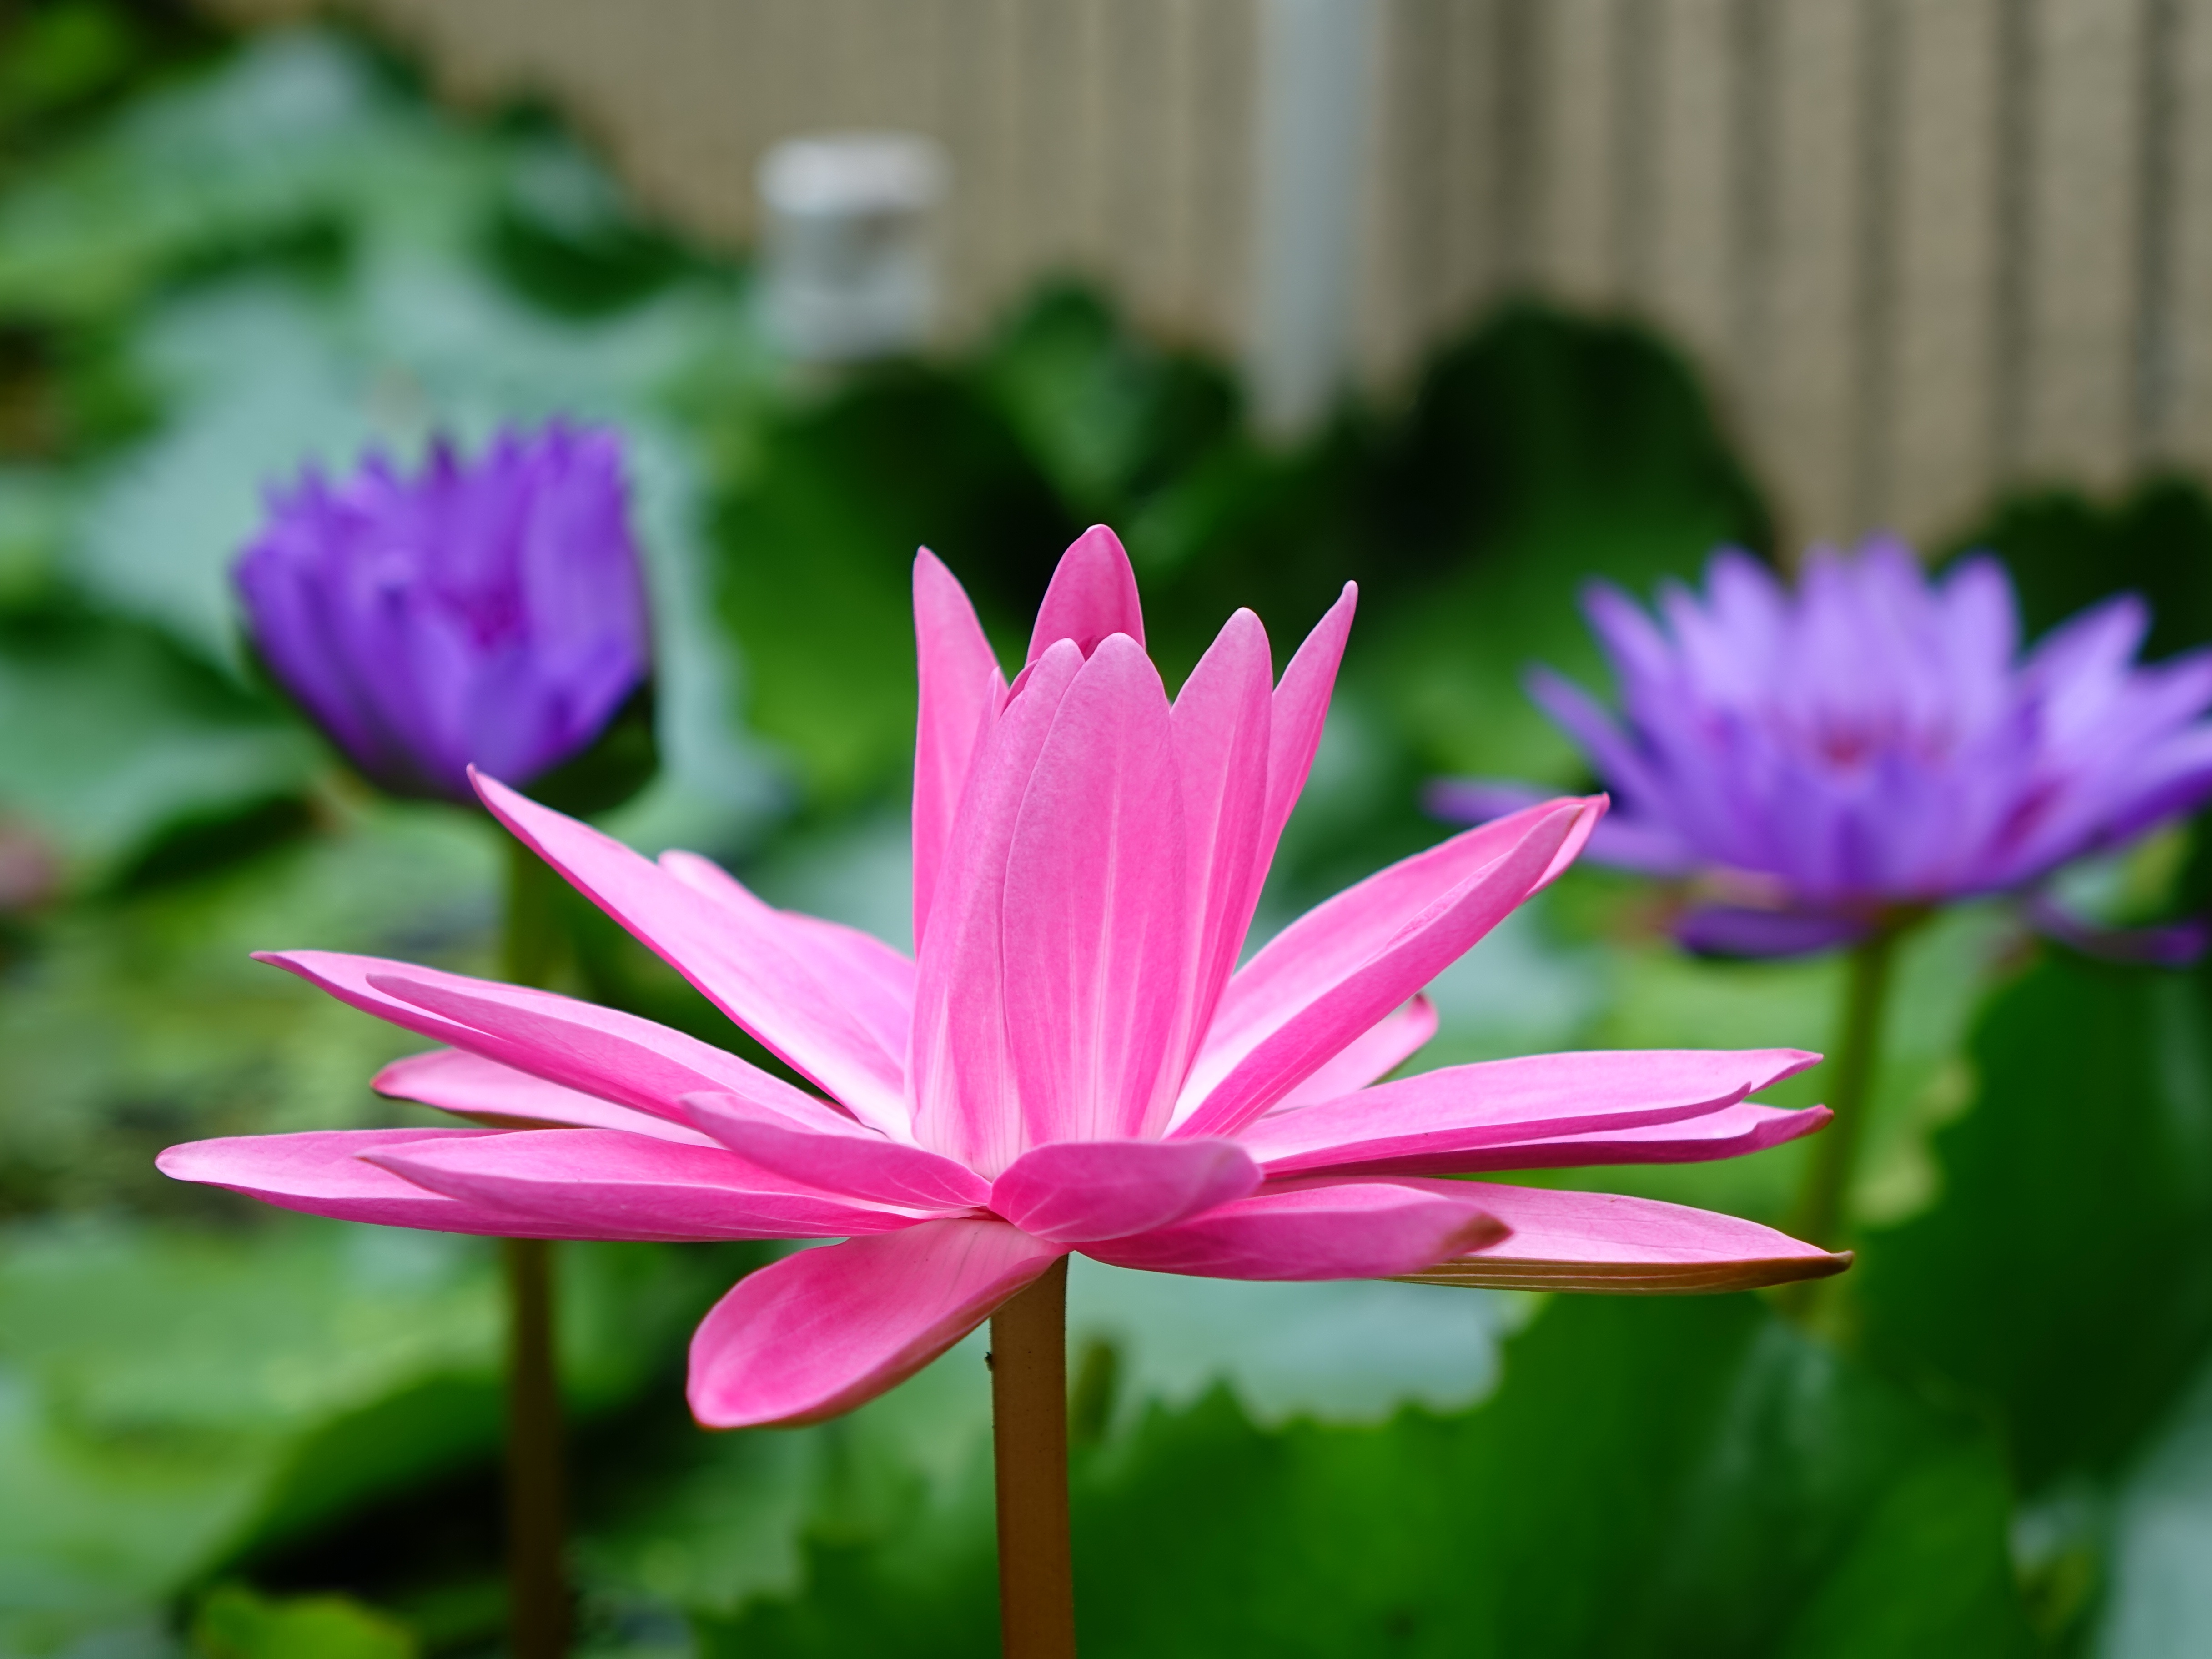
blossom, plant, flower, petal, pond, green, red, botany, pink, sacred lotus, aquatic plant, flora, wildflower, close up, lotus, flowering, macro photography, pink petals, flowering plant, daisy family, annual plant, plant stem, land plant, lotus family, the flowers open in the evening, bi flowers